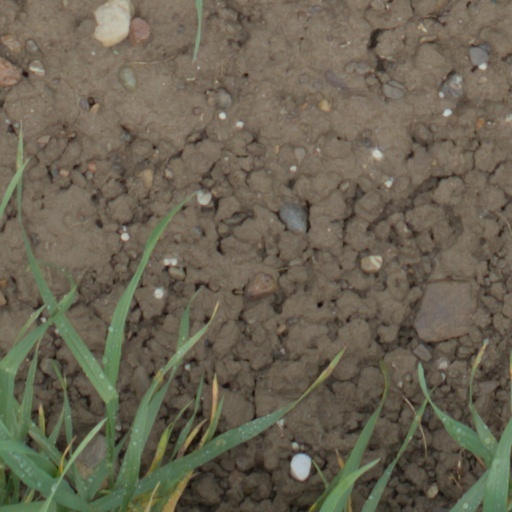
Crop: wheat